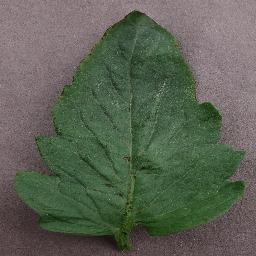
Label: Tomato___Bacterial_spot